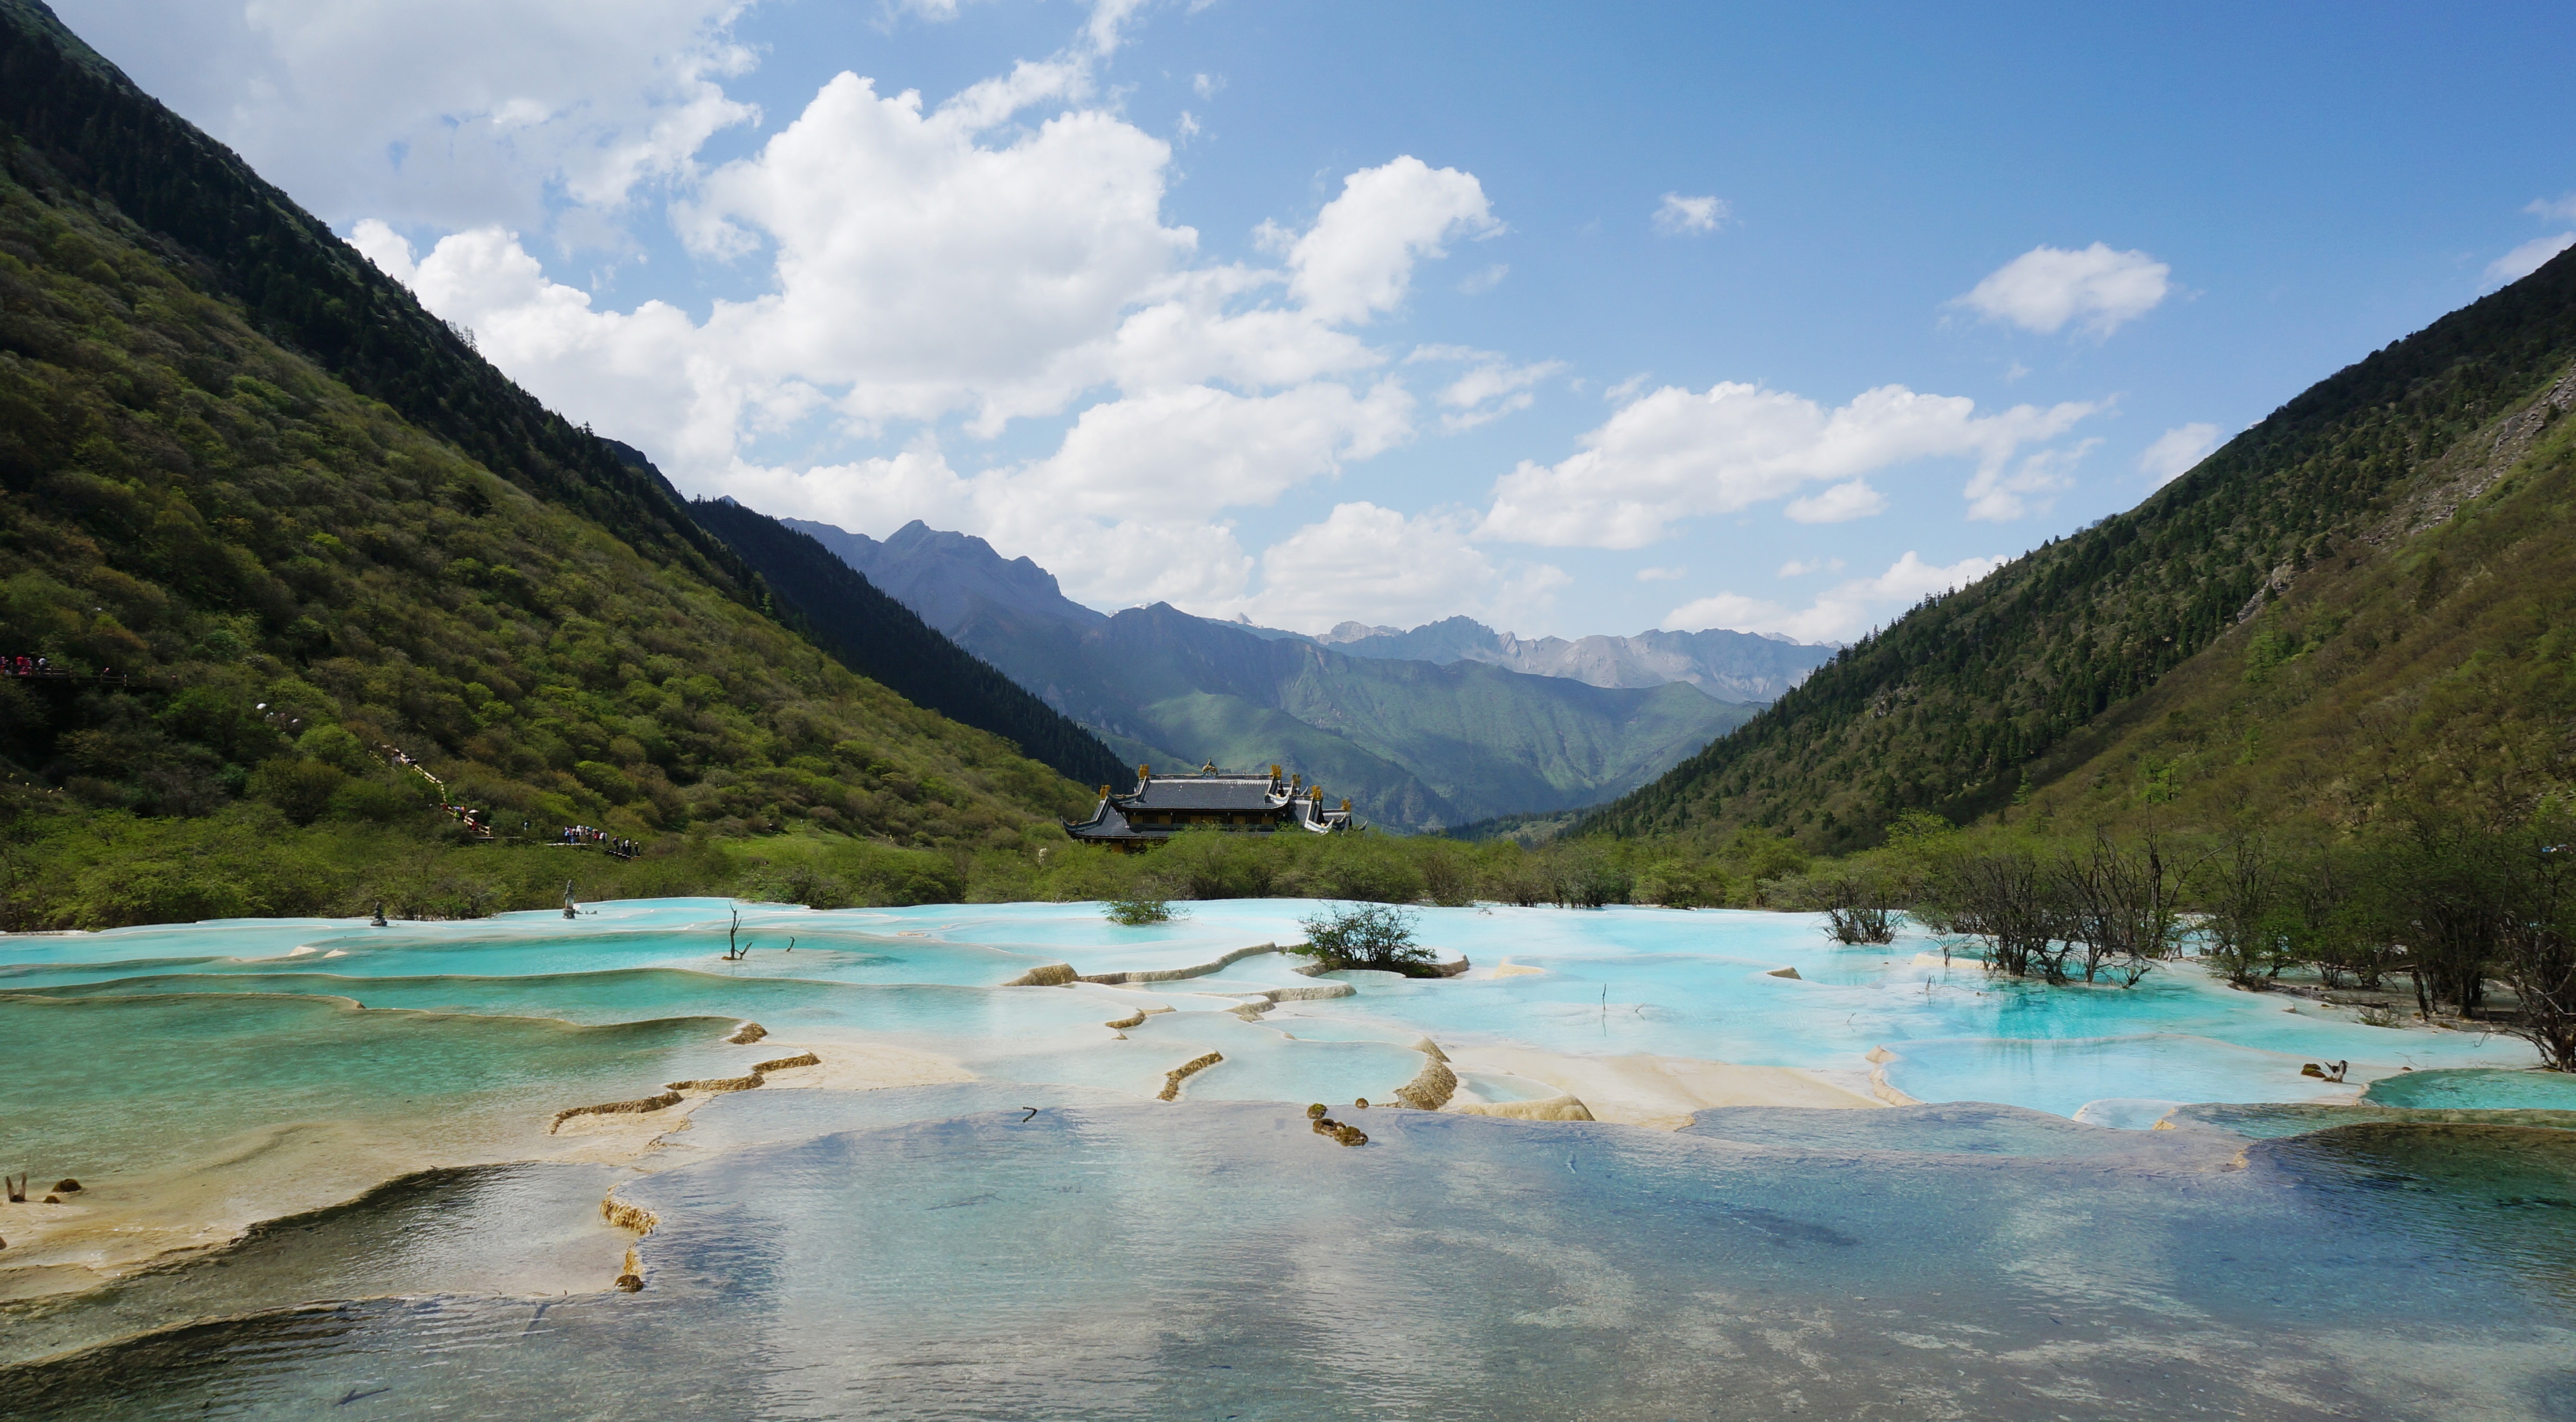
mountain, lake, valley, mountain range, summer, lagoon, bay, fjord, reservoir, china, loch, jiuzhaigou, landform, tarn, sichuan, geographical feature, goddess lake